Higashi-Taku Station

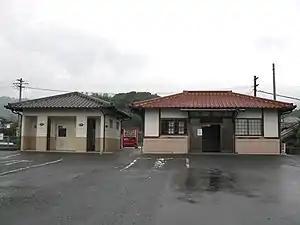
-Higashi-Taku Station in 2009

is a passenger railway station on the Karatsu Line operated by JR Kyushu located in the city of Taku, Saga Prefecture, Japan.